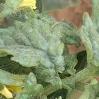
Crop: Tomato
Condition: virosis-d